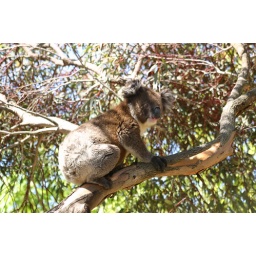
This koala came to the tree opposite our house (considering that we live near the city)! 28Dec06